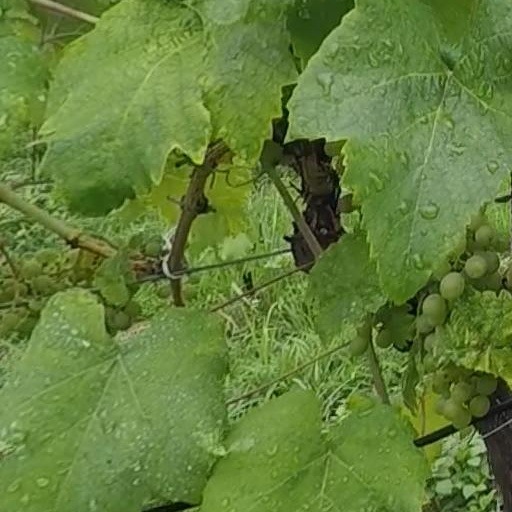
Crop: grape